Isthmus

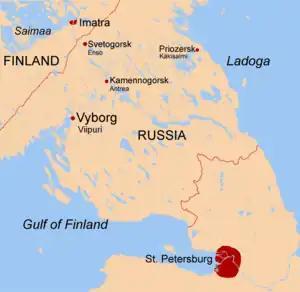
Karelian Isthmus in Russia, which lies between the Gulf of Finland and Lake Ladoga

"Isthmus" and "land bridge" are related terms, with isthmus having a broader meaning. A land bridge is an isthmus connecting Earth's major land masses. The term "land bridge" is usually used in biogeology to describe land connections that used to exist between continents at various times and were important for the migration of people and various species of animals and plants, such as Beringia and Doggerland.